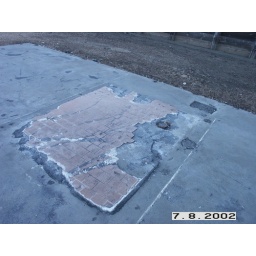
Foundation of one of the houses in the family housing area. Tile probably denotes where the kitchen was.